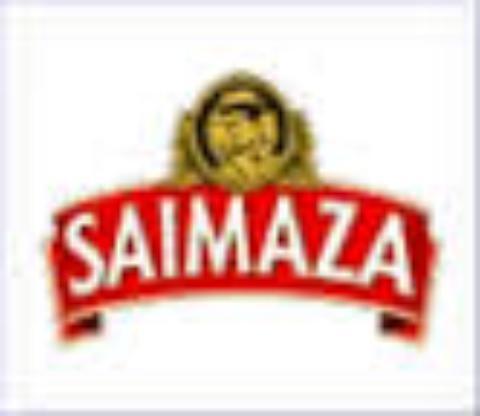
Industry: Food